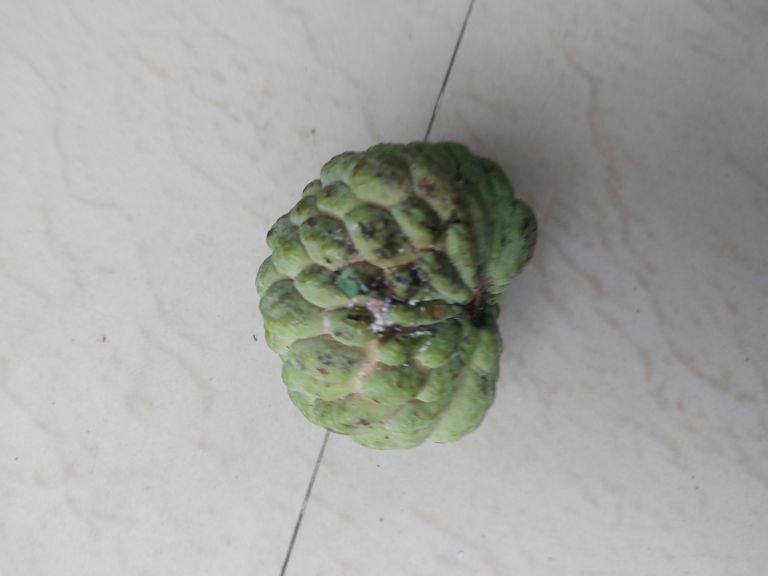
Disease label: Leaf spot on fruit